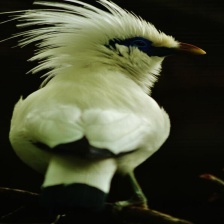
Species: BALI STARLING
Scientific name: LEUCOPSAR ROTHSCHILDI